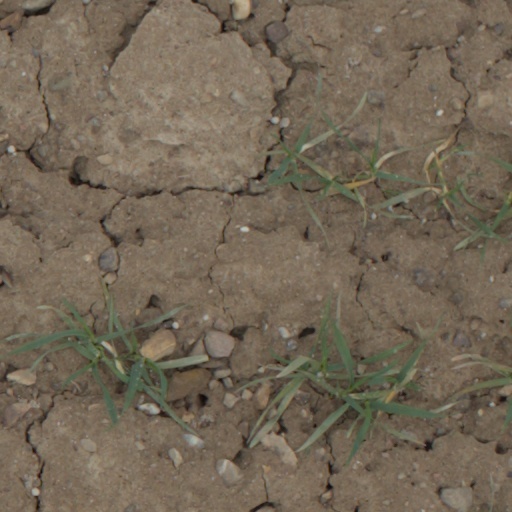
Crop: wheat